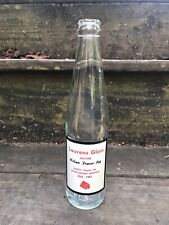
Label: glass